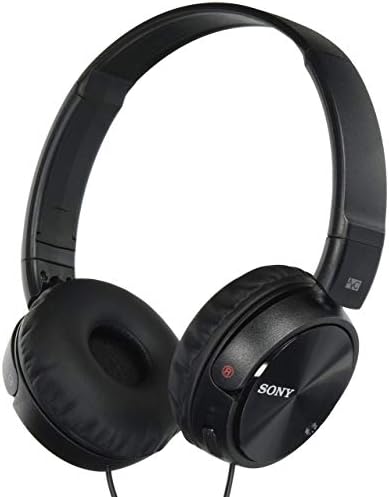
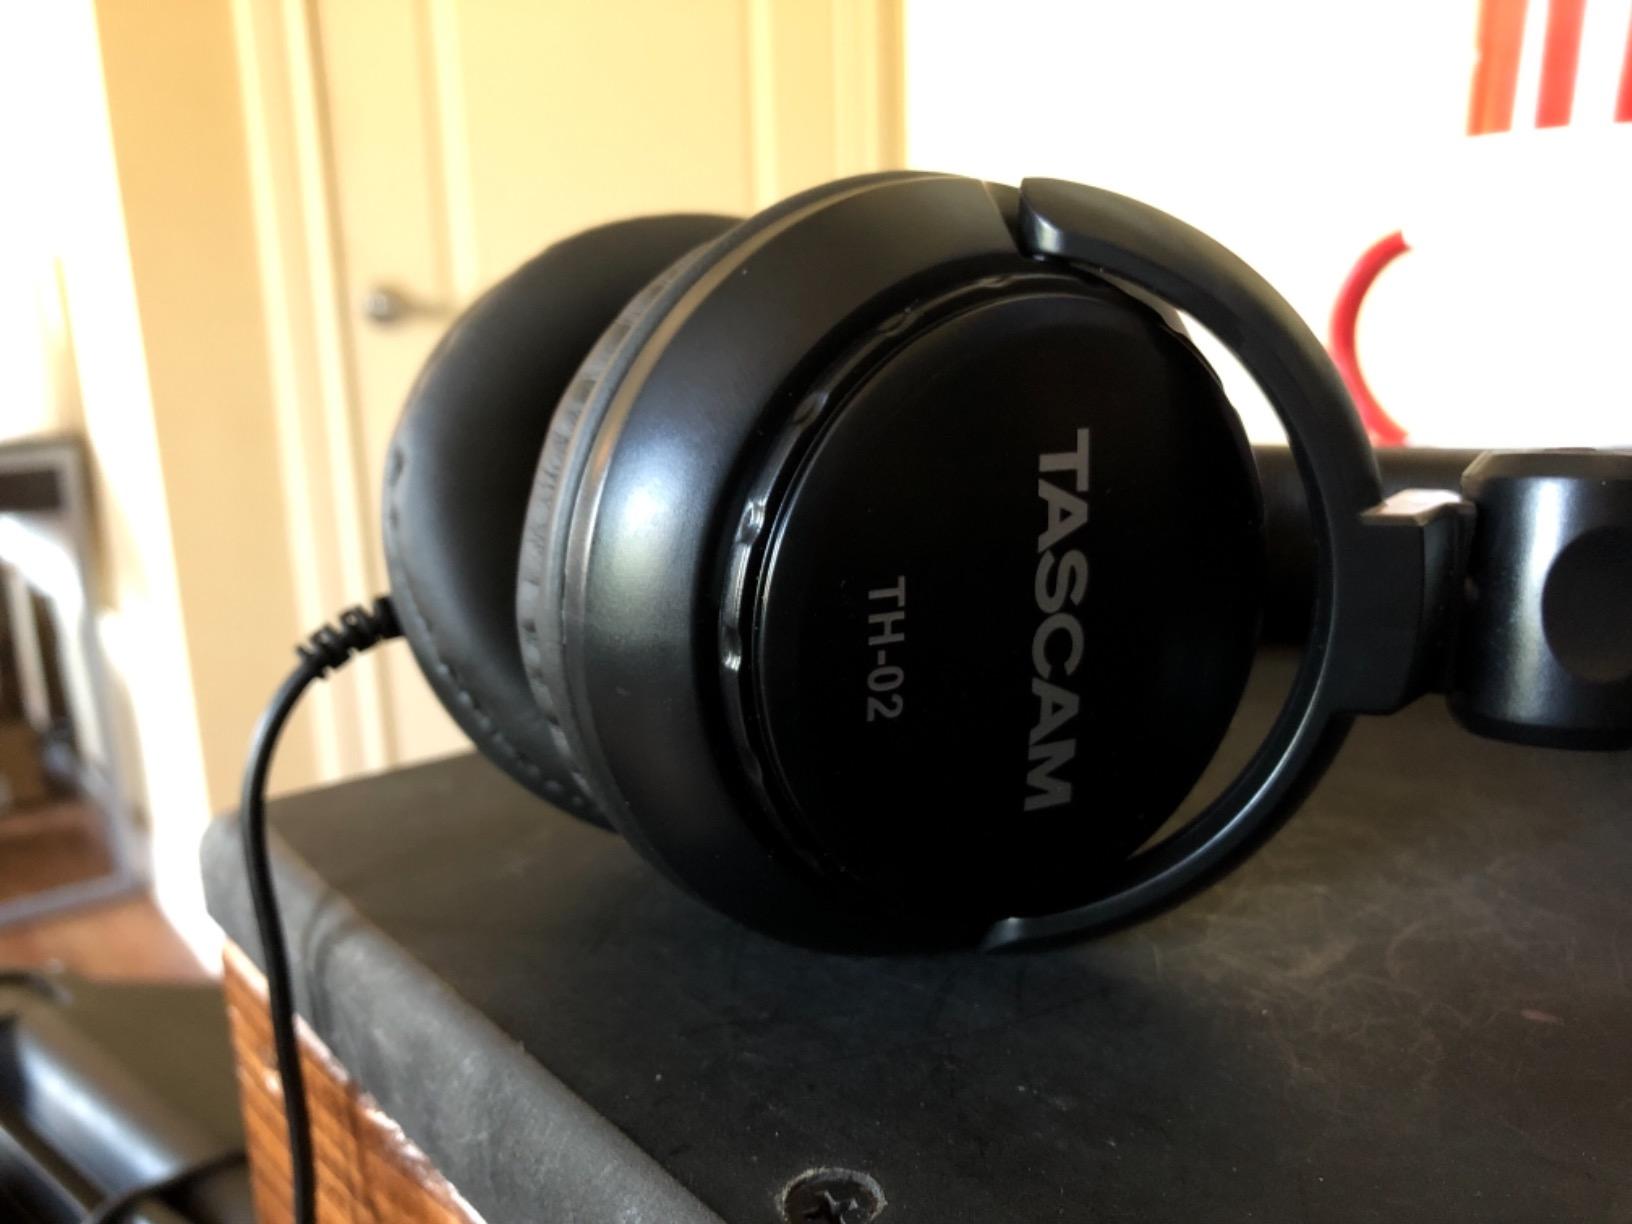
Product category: headphones
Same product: no